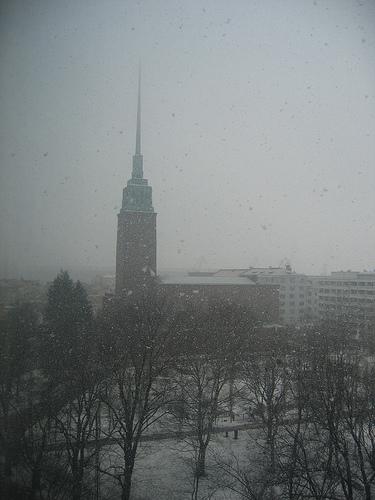
Weather: snow or frosty